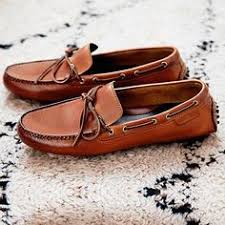
Label: Boat